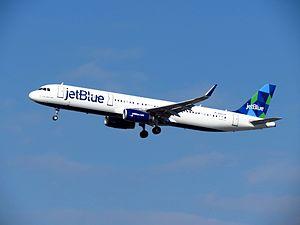
La famille Airbus A320 regroupe quatre avions de ligne moyen-courriers conçus et fabriqués par Airbus depuis 1987. Le premier appareil est l'A320, qui donne son nom à la famille, suivi de deux versions raccourcies, les A318 et A319, et d'une version rallongée, l'A321. L'A321 et l'A320 sont disponibles en version fret et les A318, A319 et A320 sont disponibles en version d'affaires.